World Book Capital

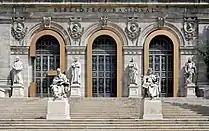

Madrid was the first city to be awarded the title of the "World Book Capital". The Spanish capital took the initiative of creating this title and its first events. Numerous activities, around the theme of the popularisation of books and reading, were organised by different companies and organisations which collaborated to support the event. The existing Spanish Bookfair LIBER used Madrid's World Book Capital status as its theme for the year. During the year, the mountain "La Puerta de Alcalà" was covered with books.